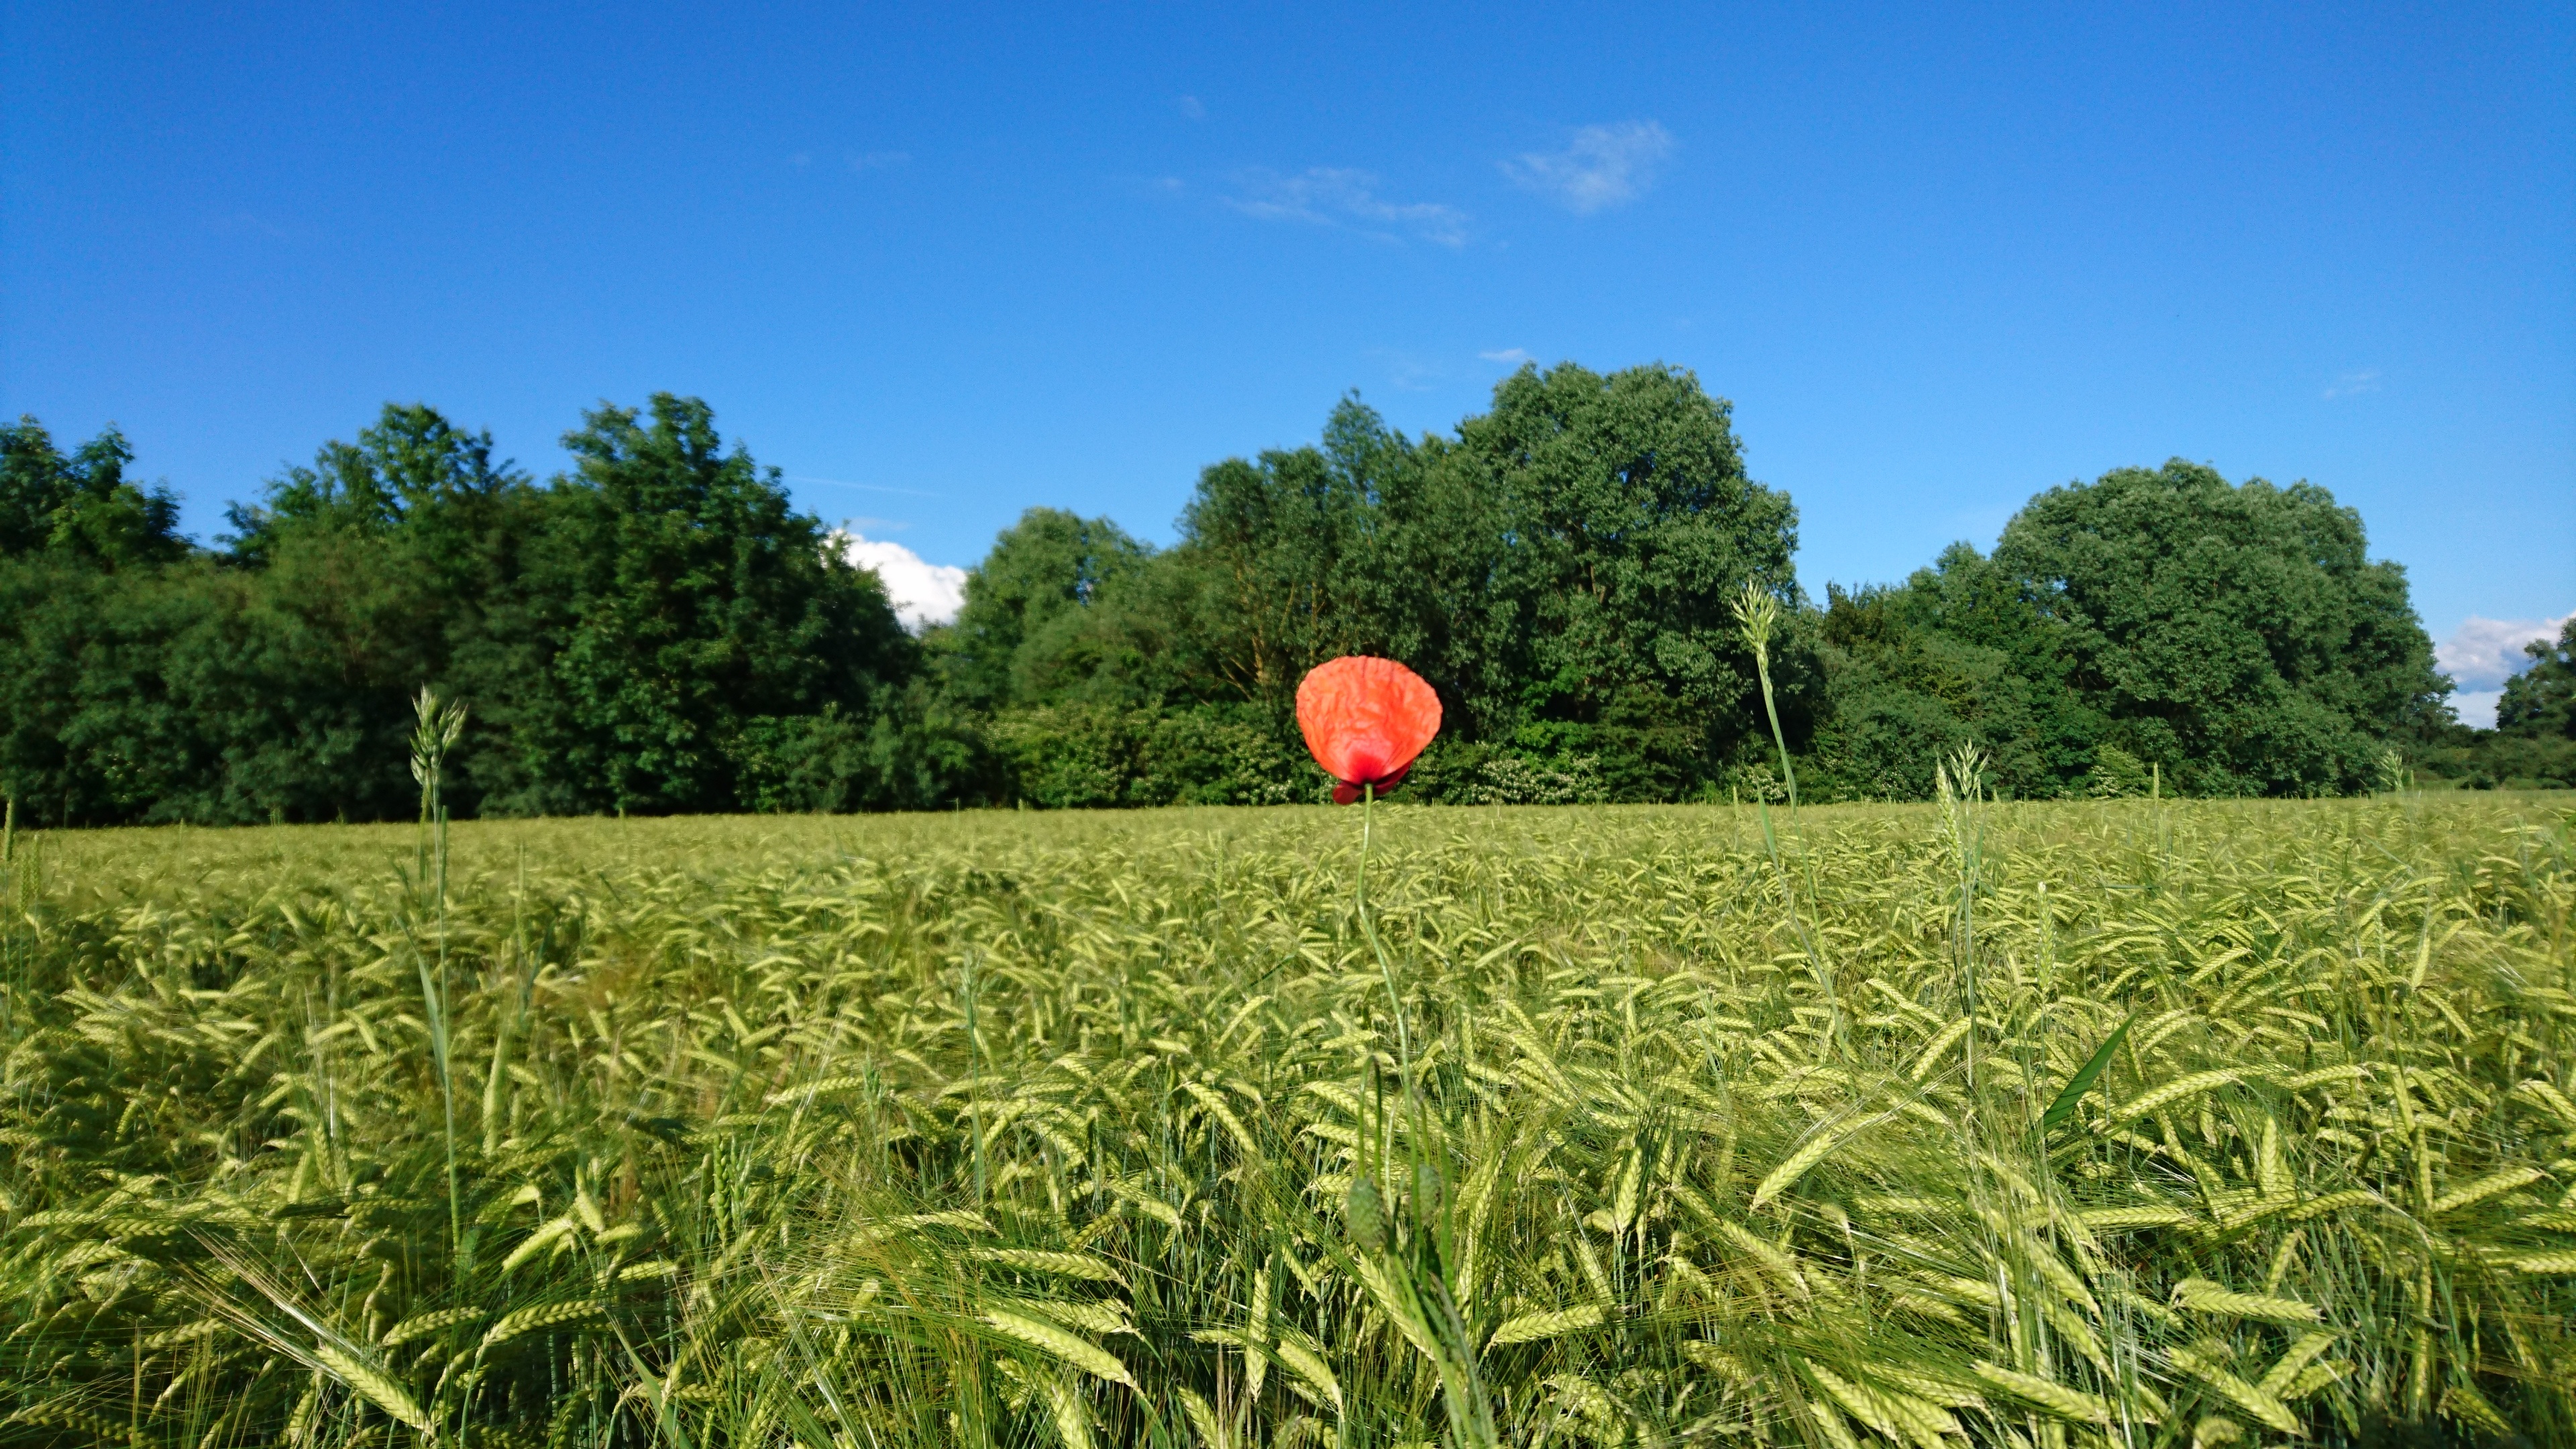
plant, field, farm, meadow, wheat, prairie, summer, green, crop, pasture, soil, agriculture, plain, grassland, plantation, day, cereals, poppy, wheet, rural area, themselves apart, self confidence, paddy field, grass family